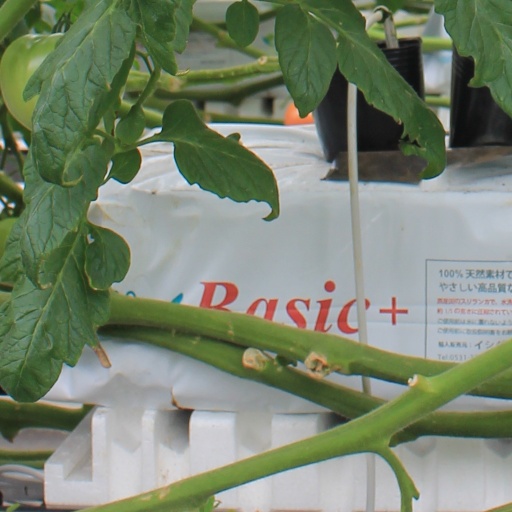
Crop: tomato